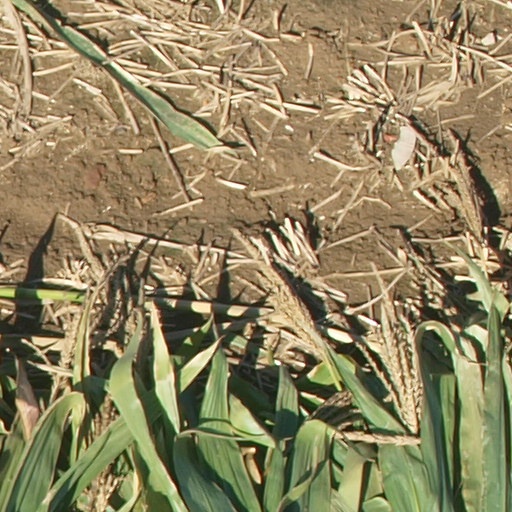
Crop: maize; corn